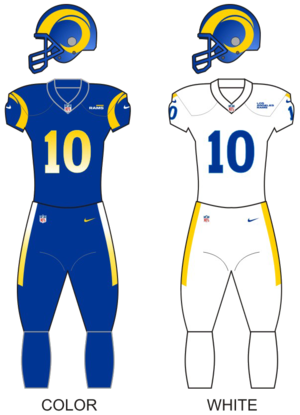
Les Rams de Los Angeles sont une franchise de la National Football League basée à Los Angeles.